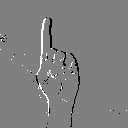
ASL letter: z